1968 Winter Olympics

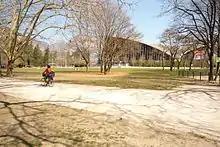
Stade de glace in Paul Mistral Park.

The Winter Olympics ended on Sunday, 18 February, with the closing ceremony in the "Ice Stadium". The first highlight was the figure skaters gala session. It also included ice dancing, an event that was first introduced into the main programme eight years after in 1976. The best ten partners from the last world championship took part in the event and there was no scores. After that, the last award ceremonies then took place.